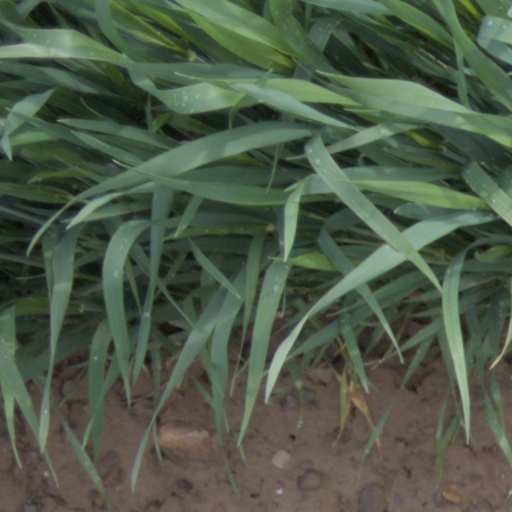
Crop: wheat